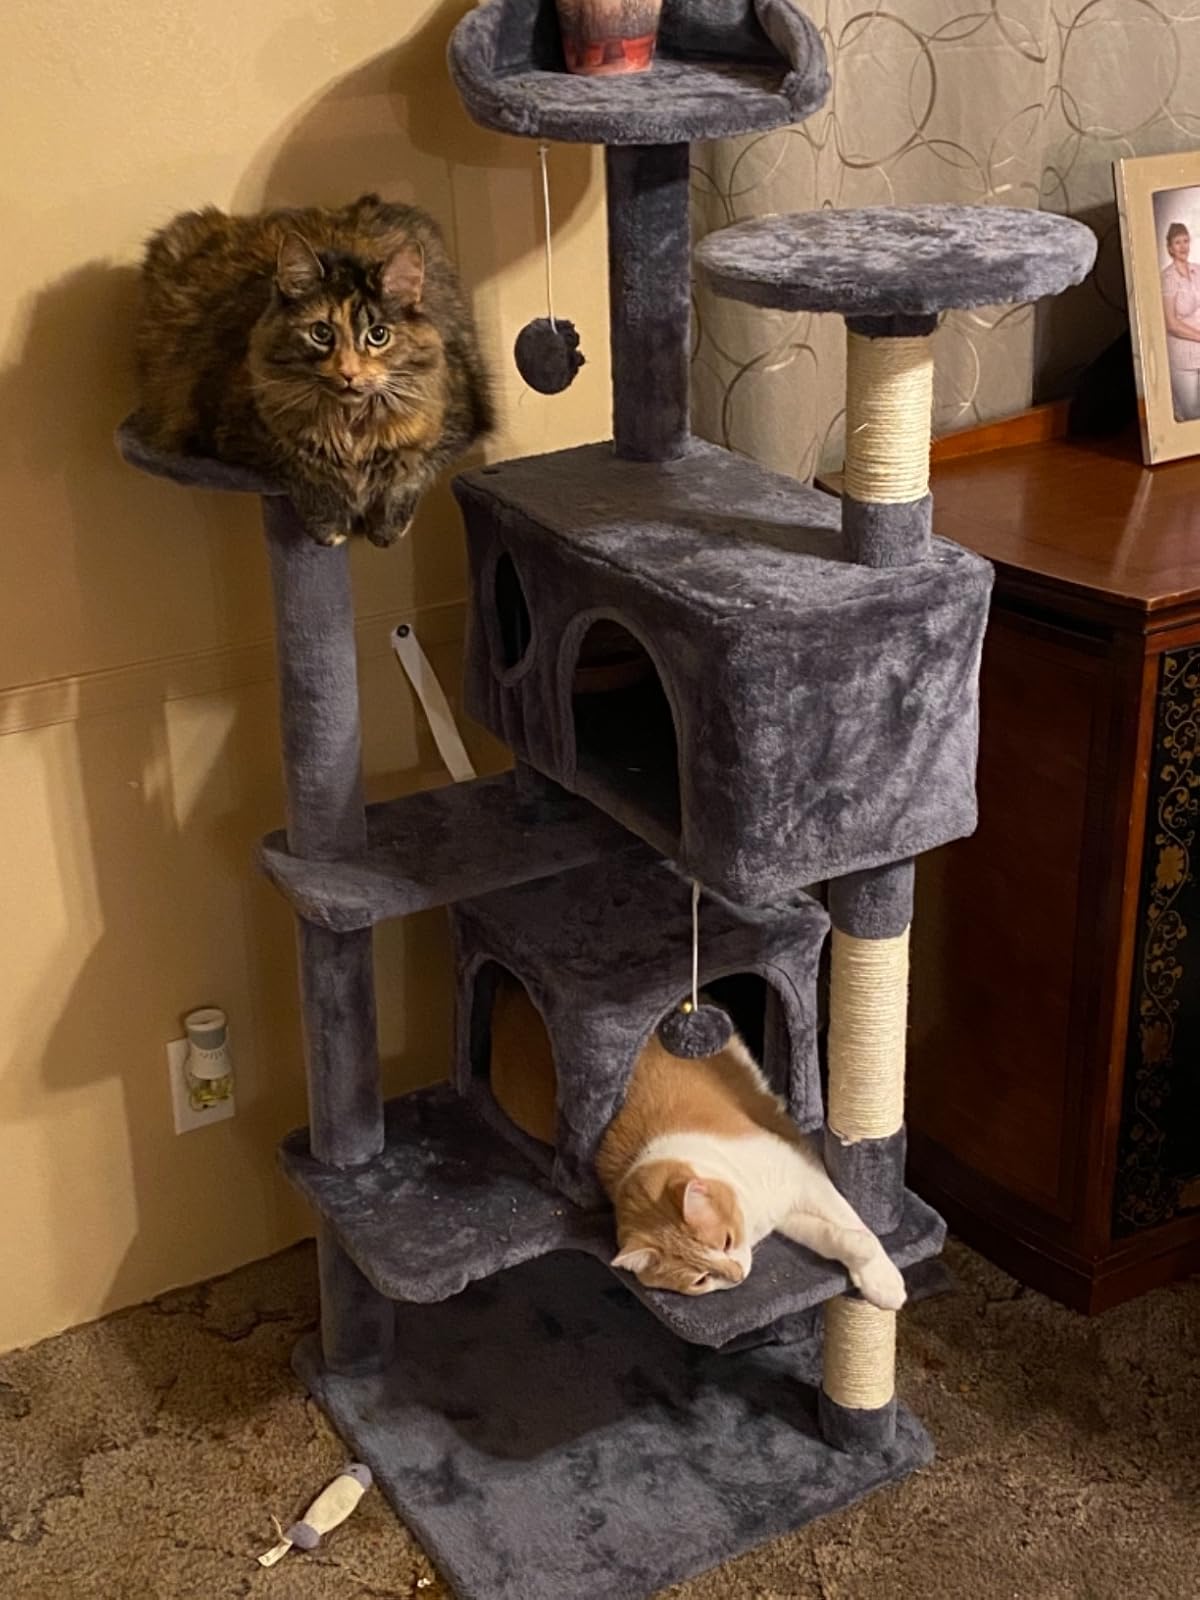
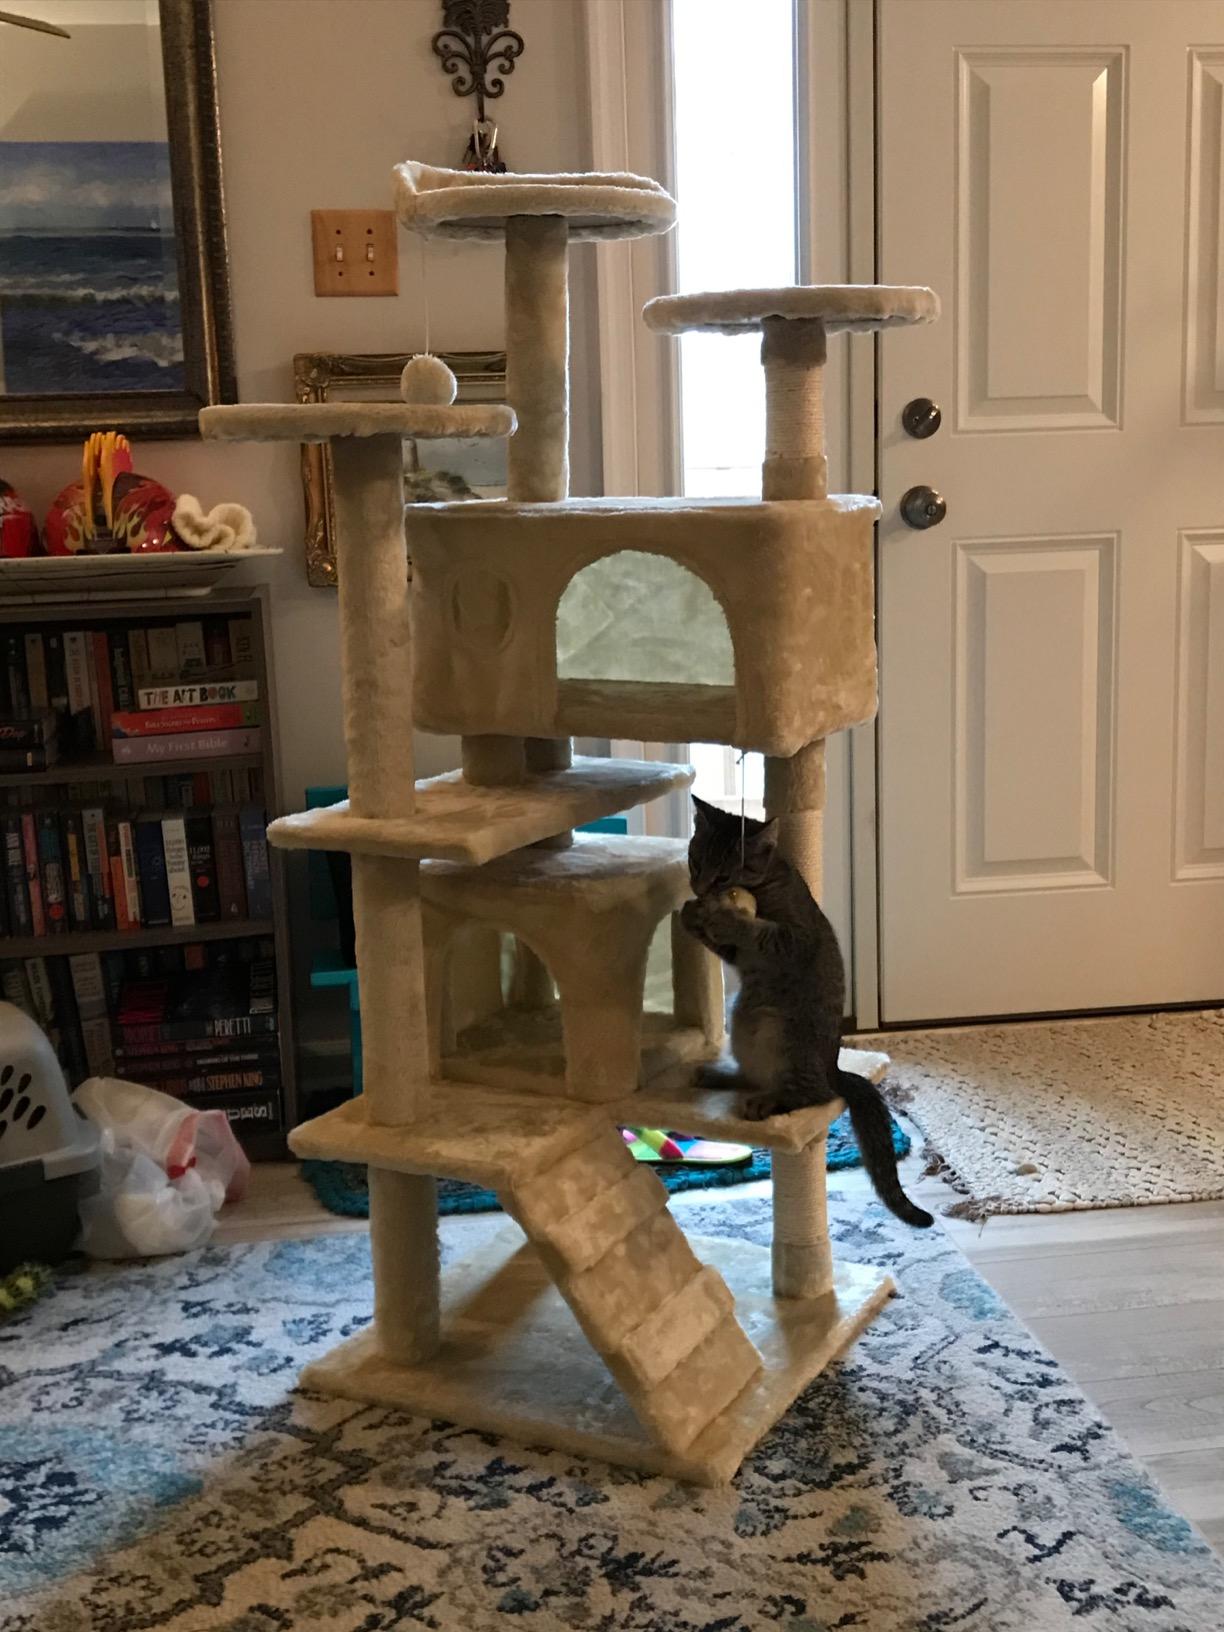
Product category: items_cat tree
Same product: no